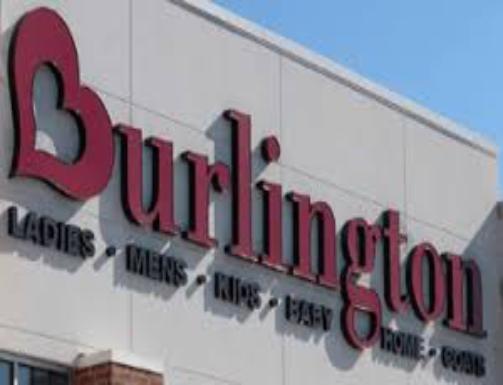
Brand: Burlington Coat Factory
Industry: Clothes